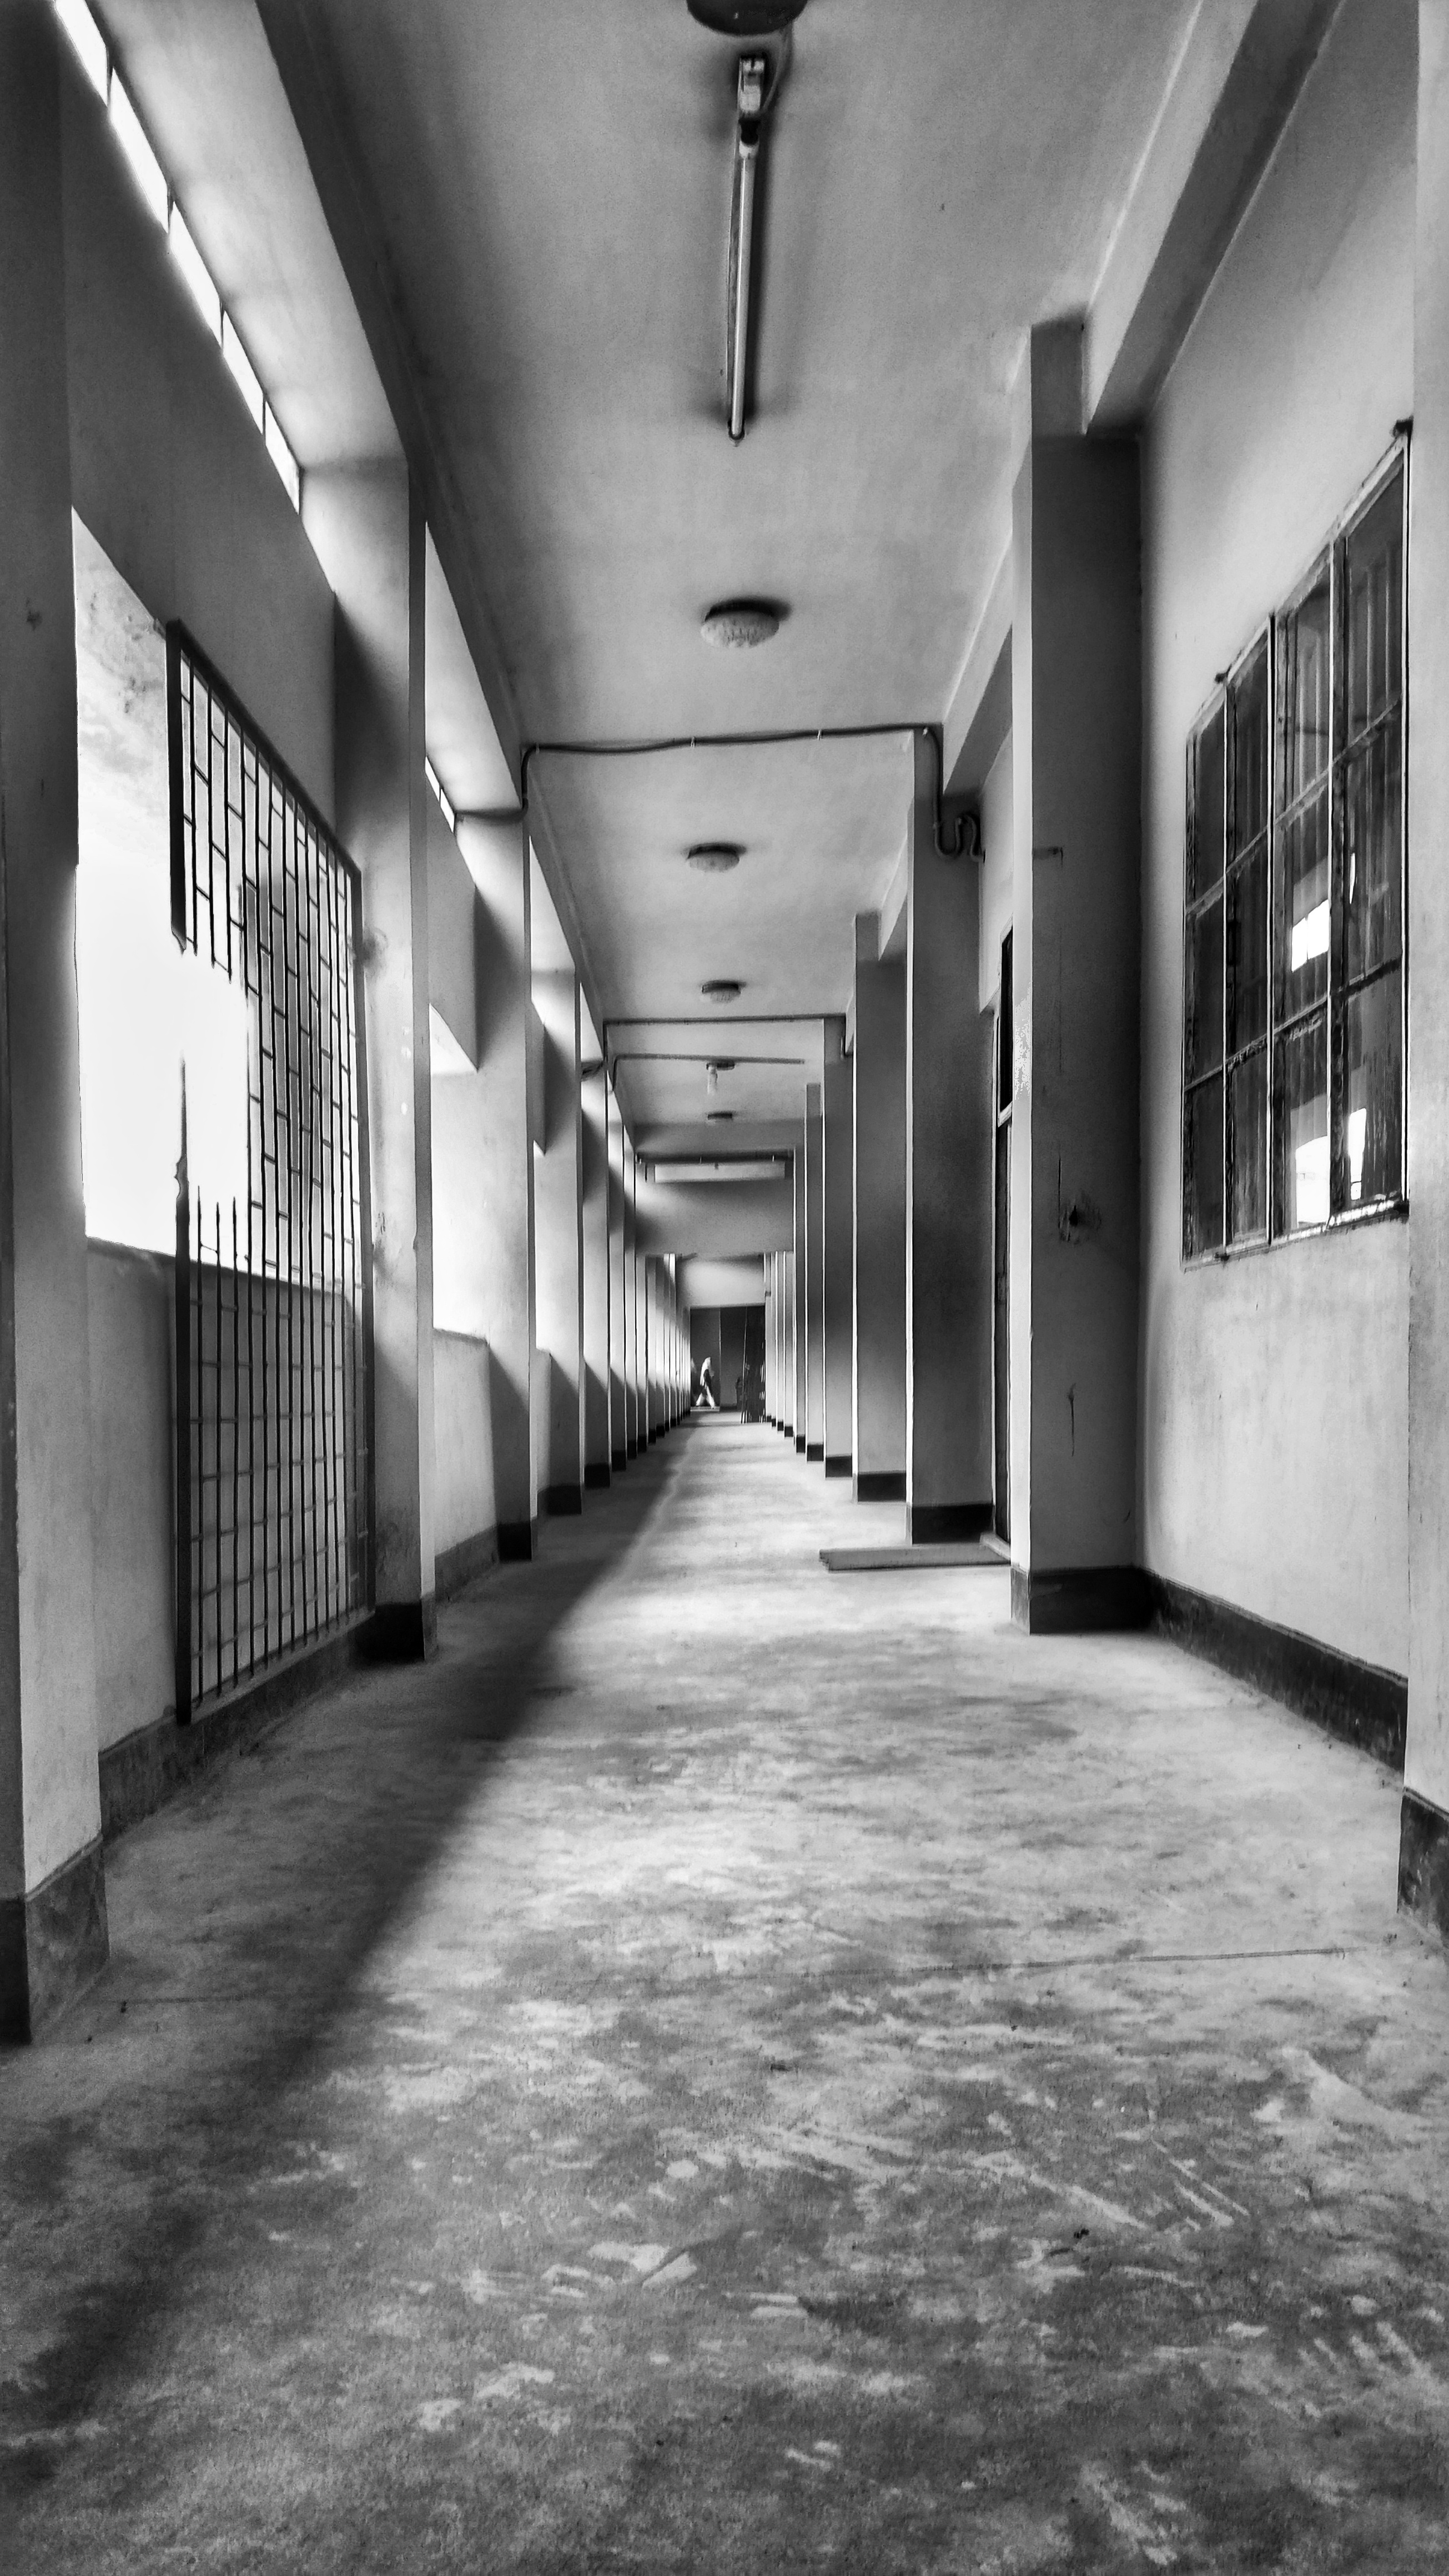
light, black and white, architecture, road, white, street, photography, alley, line, hall, darkness, black, monochrome, interior design, infrastructure, symmetry, photograph, shape, urban area, monochrome photography